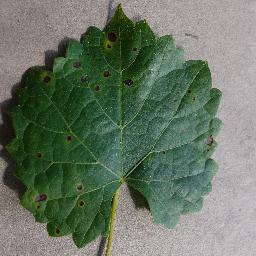
Label: Grape___Black_rot